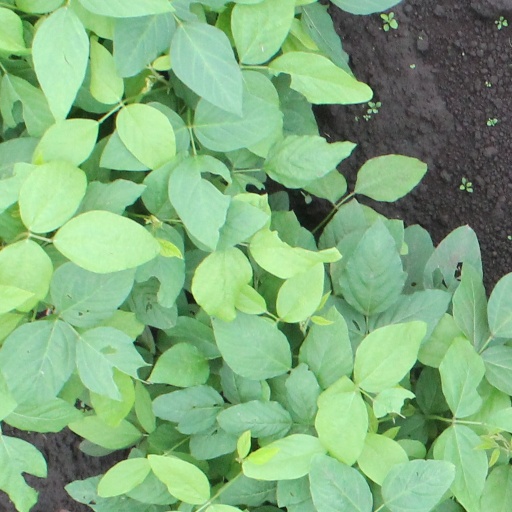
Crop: soybean